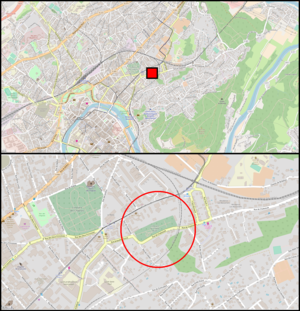
Carte du cimetière des Champs Bruley à Besançon réalisée sur Paint à partir de fichiers originaires de OpenStreetMap (http://www.openstreetmap.org/).
Le cimetière des Champs Bruley, également qualifié de protestant et réformé, rue de Chalezeule, est un cimetière municipal de Besançon, situé à l'intersection des quartiers Chaprais, Bregille, Clairs-Soleils et Vaîtes.